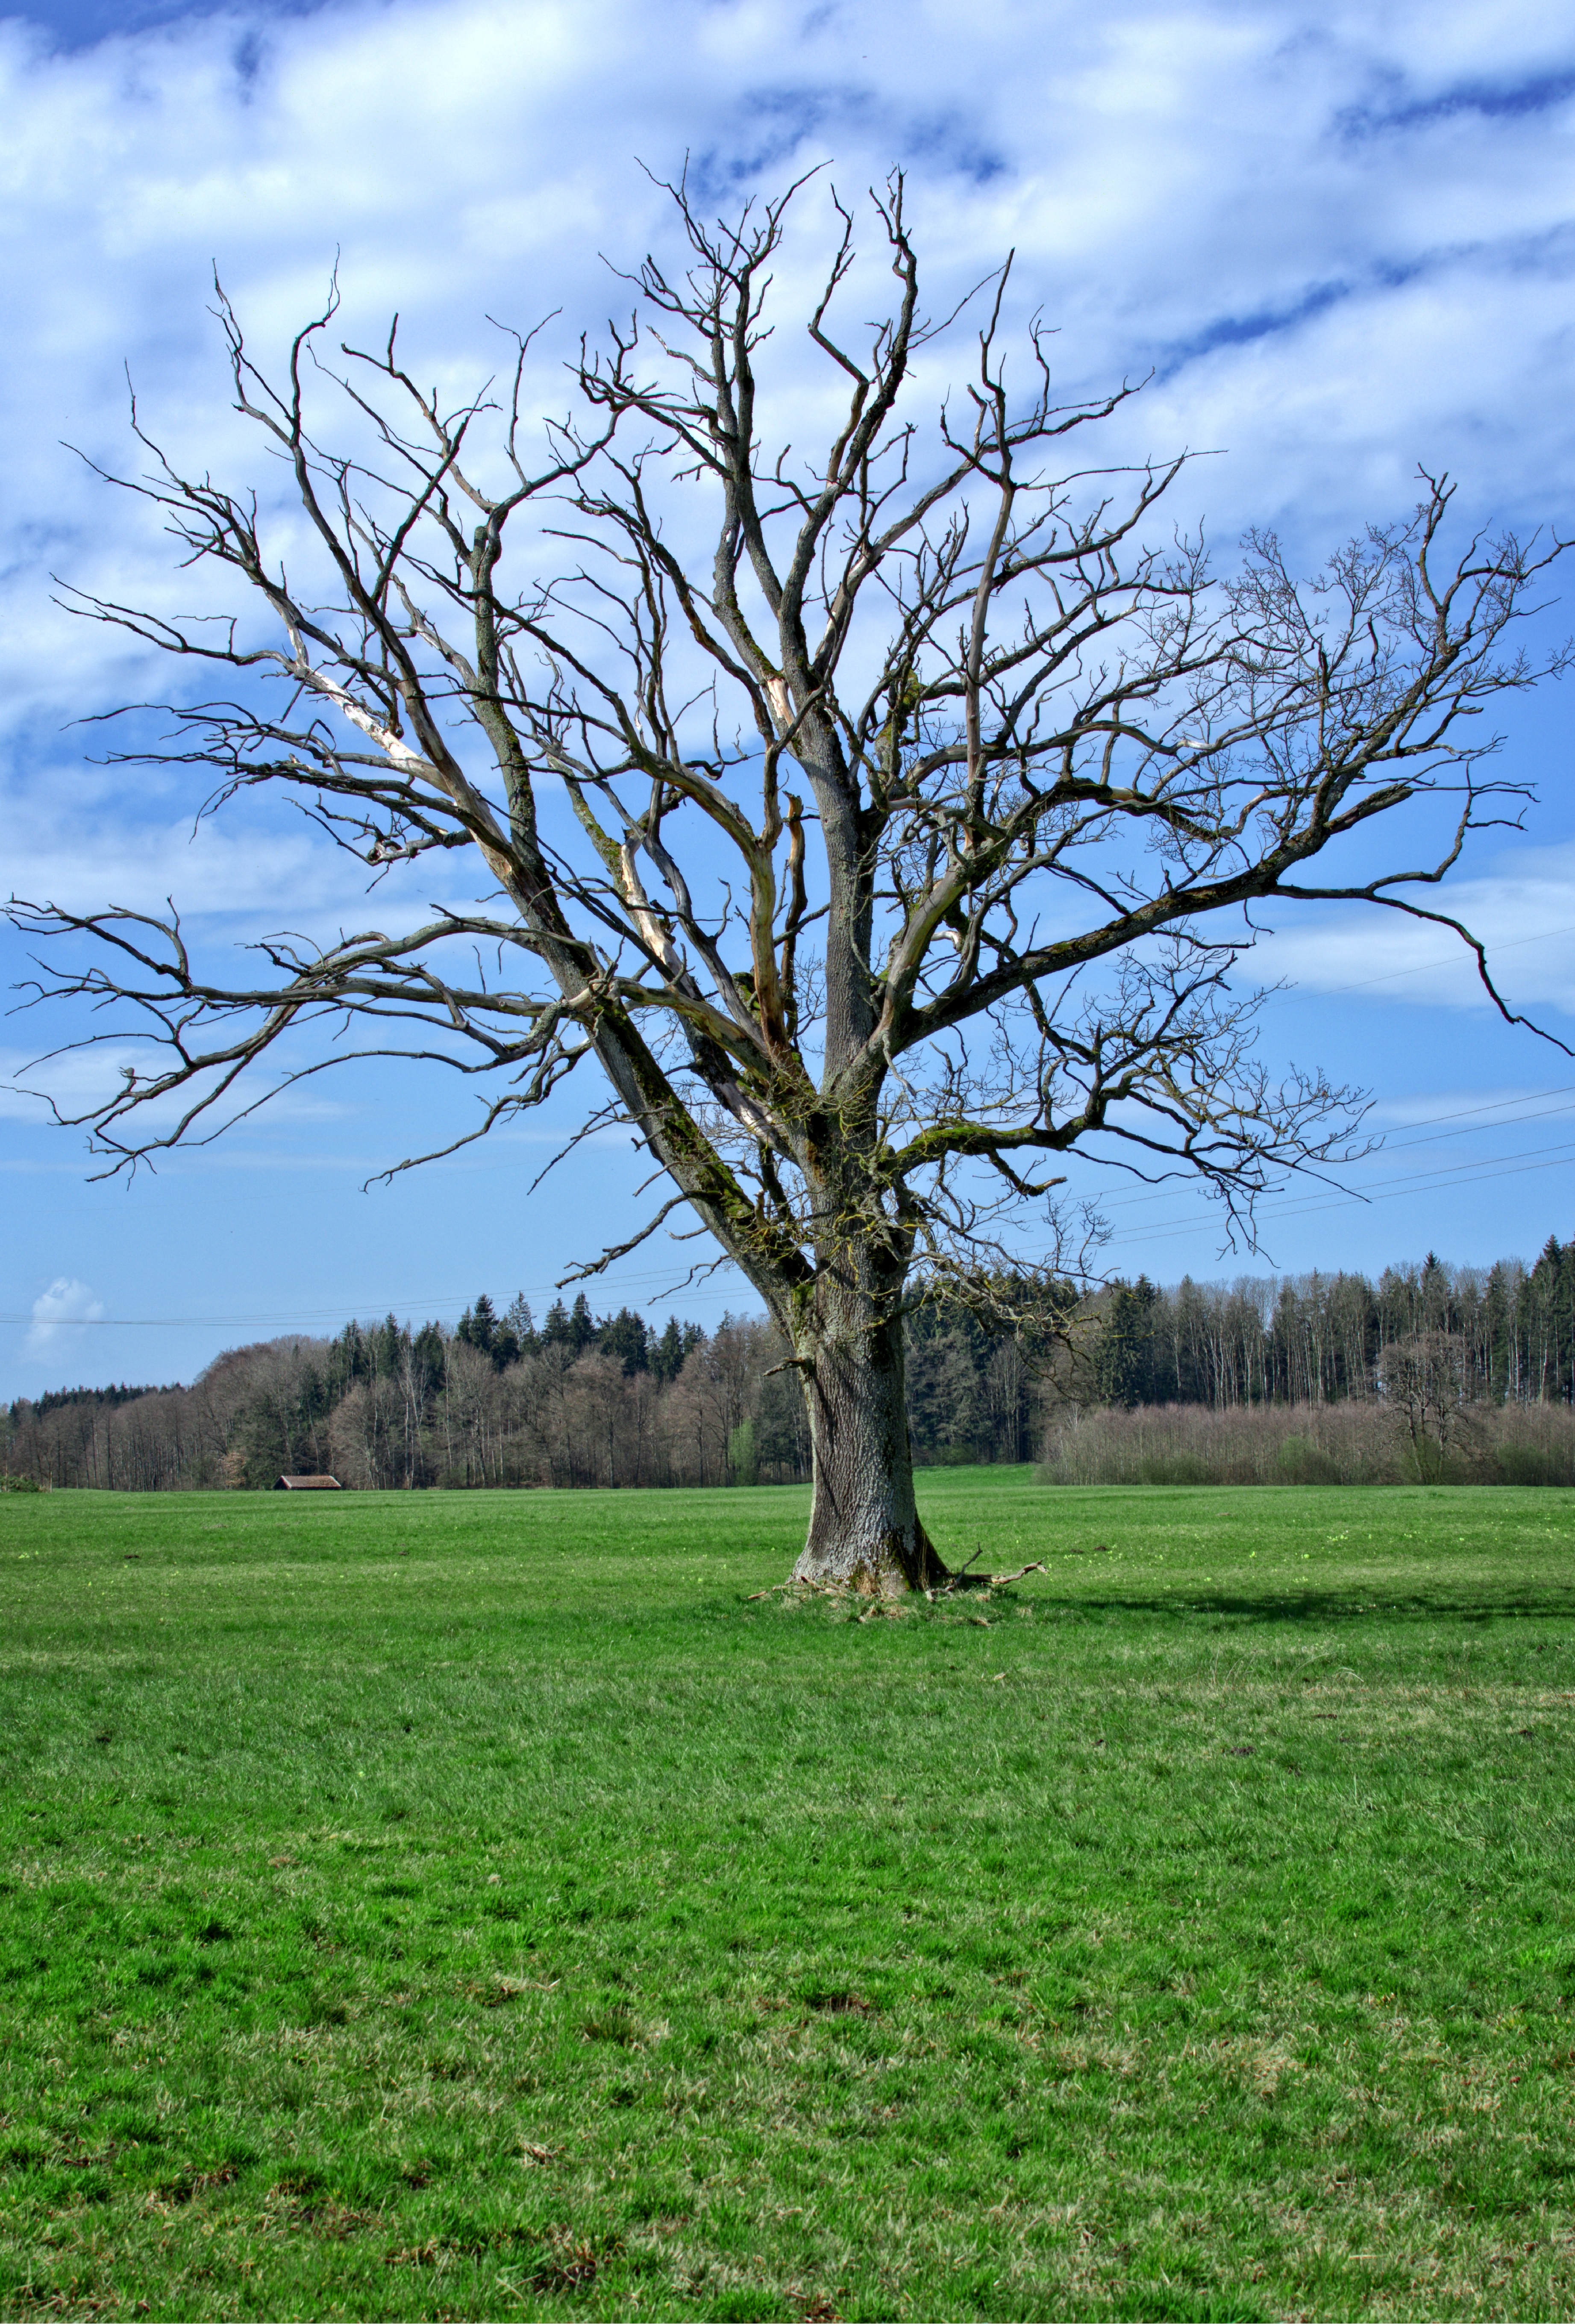
landscape, tree, nature, grass, branch, silhouette, plant, sky, field, meadow, prairie, leaf, flower, green, birch, pasture, plain, crown, aesthetic, grassland, branches, oak, woodland, habitat, kahl, rural area, flowering plant, bare tree, natural environment, grass family, woody plant, land plant